Monarchies in Africa

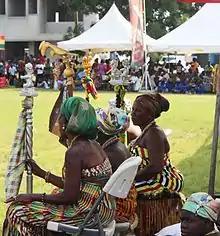
Queen mothers at a ceremony in Ghana.

Due to trans-Saharan trade, the early settlements of West Africa and the largely nomadic communities in North Africa had the capacity to support formal establishments and form states. Increased trade along the Nile Valley facilitated similar developments in East Africa. In response to this, authoritative leaderships developed to facilitate stable growth and interactions. An example is the emergence of the Sao civilisation as early as the 6th century BCE between the Bilma Oasis and Lake Chad.